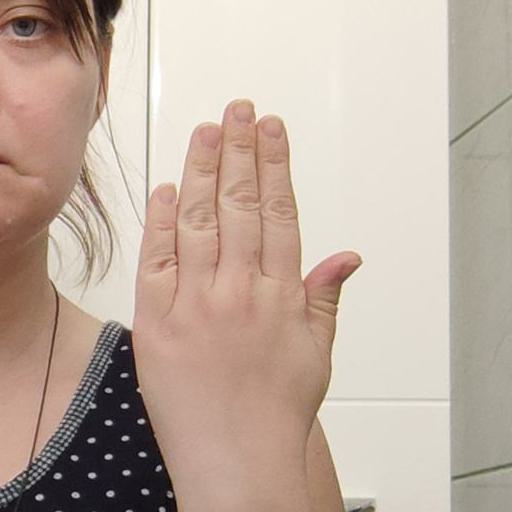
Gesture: stop_inverted